Sanin Husain

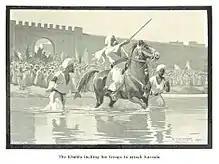
Sanin Husain served as official during the rule of Khalifa Abdallahi ibn Muhammad (pictured).

Following the Ethiopian campaign, Sanin's talent and loyalty as commander were gradually being recognized, and he was chosen to join the force of Abd al-Qadir Dalil that was sent to western Darfur in 1889. Abd al-Qadir Dalil was appointed governor of western Darfur with Kabkabiya as his seat, while Sanin became his assistant. Both served under the command of Osman Adam, the chief governor of Darfur. However, Mahdist rule in Darfur became extremely unstable as the government of Khalifa Abdallahi ibn Muhammad implemented unpopular policies. Several revolts broke out, gradually driving the Mahdists from Darfur. In 1890, Osman Adam was killed in battle, whereupon the sub-governors of Darfur, including Abd al-Qadir Dalil, were recalled to al-Fashir to await the arrival of a new chief governor, Emir Mahmud. Sanin remained behind at Kabkabiya, and was appointed official head of Kabkabiya District in 1891.